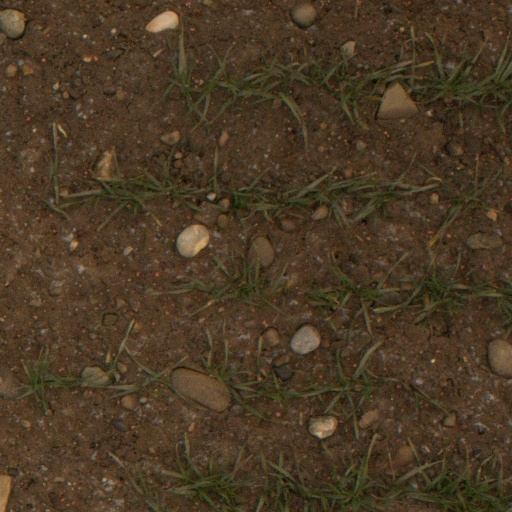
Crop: wheat